Let's Take the Long Way Home

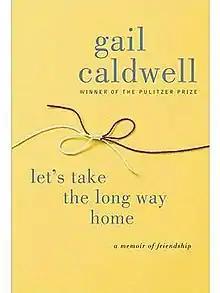
First edition cover

Let's Take the Long Way Home: a memoir of friendship is a memoir by Gail Caldwell (1951–). The memoir describes the friendship between the author and fellow writer Caroline Knapp who died at the age of 42 in 2002, and it takes place in Cambridge, Massachusetts. "Let's Take the Long Way Home" was published in 2010. The title refers to their habit of taking the long way home so that they could continue their conversations.